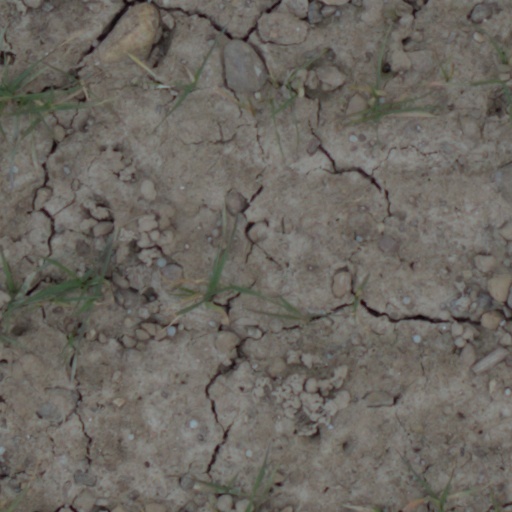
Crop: wheat